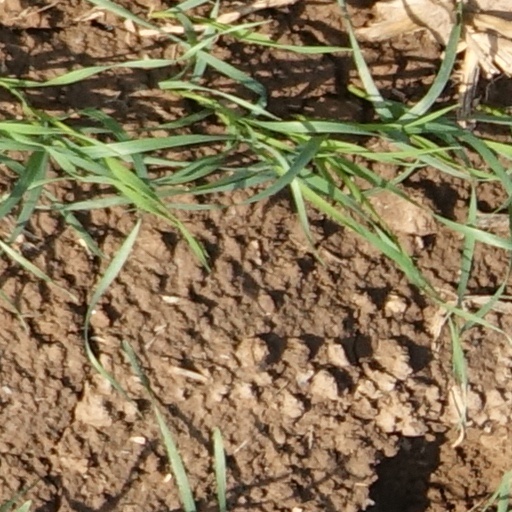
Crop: wheat